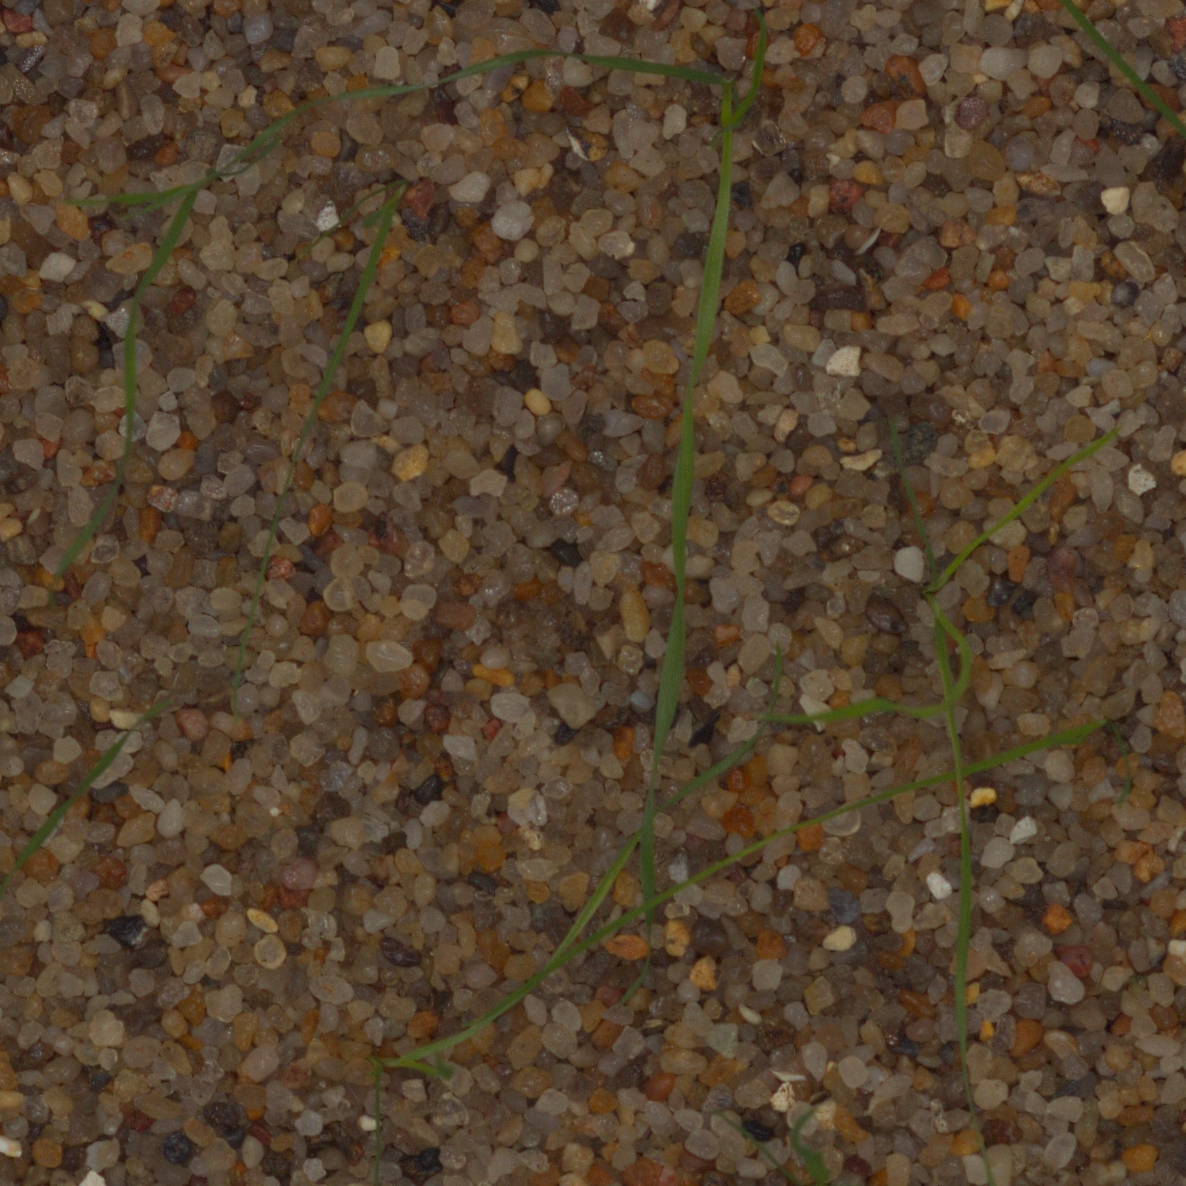
Label: loose_silkybent